Eden Park, Victoria

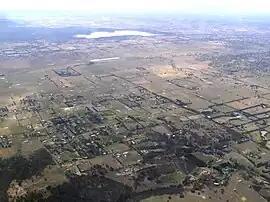
Aerial view of Eden Park from the north-west

Eden Park is a locality in Victoria, Australia, north-east of Melbourne's Central Business District, located within the City of Whittlesea local government area. Eden Park recorded a population of 1,194 at the 2021 census.